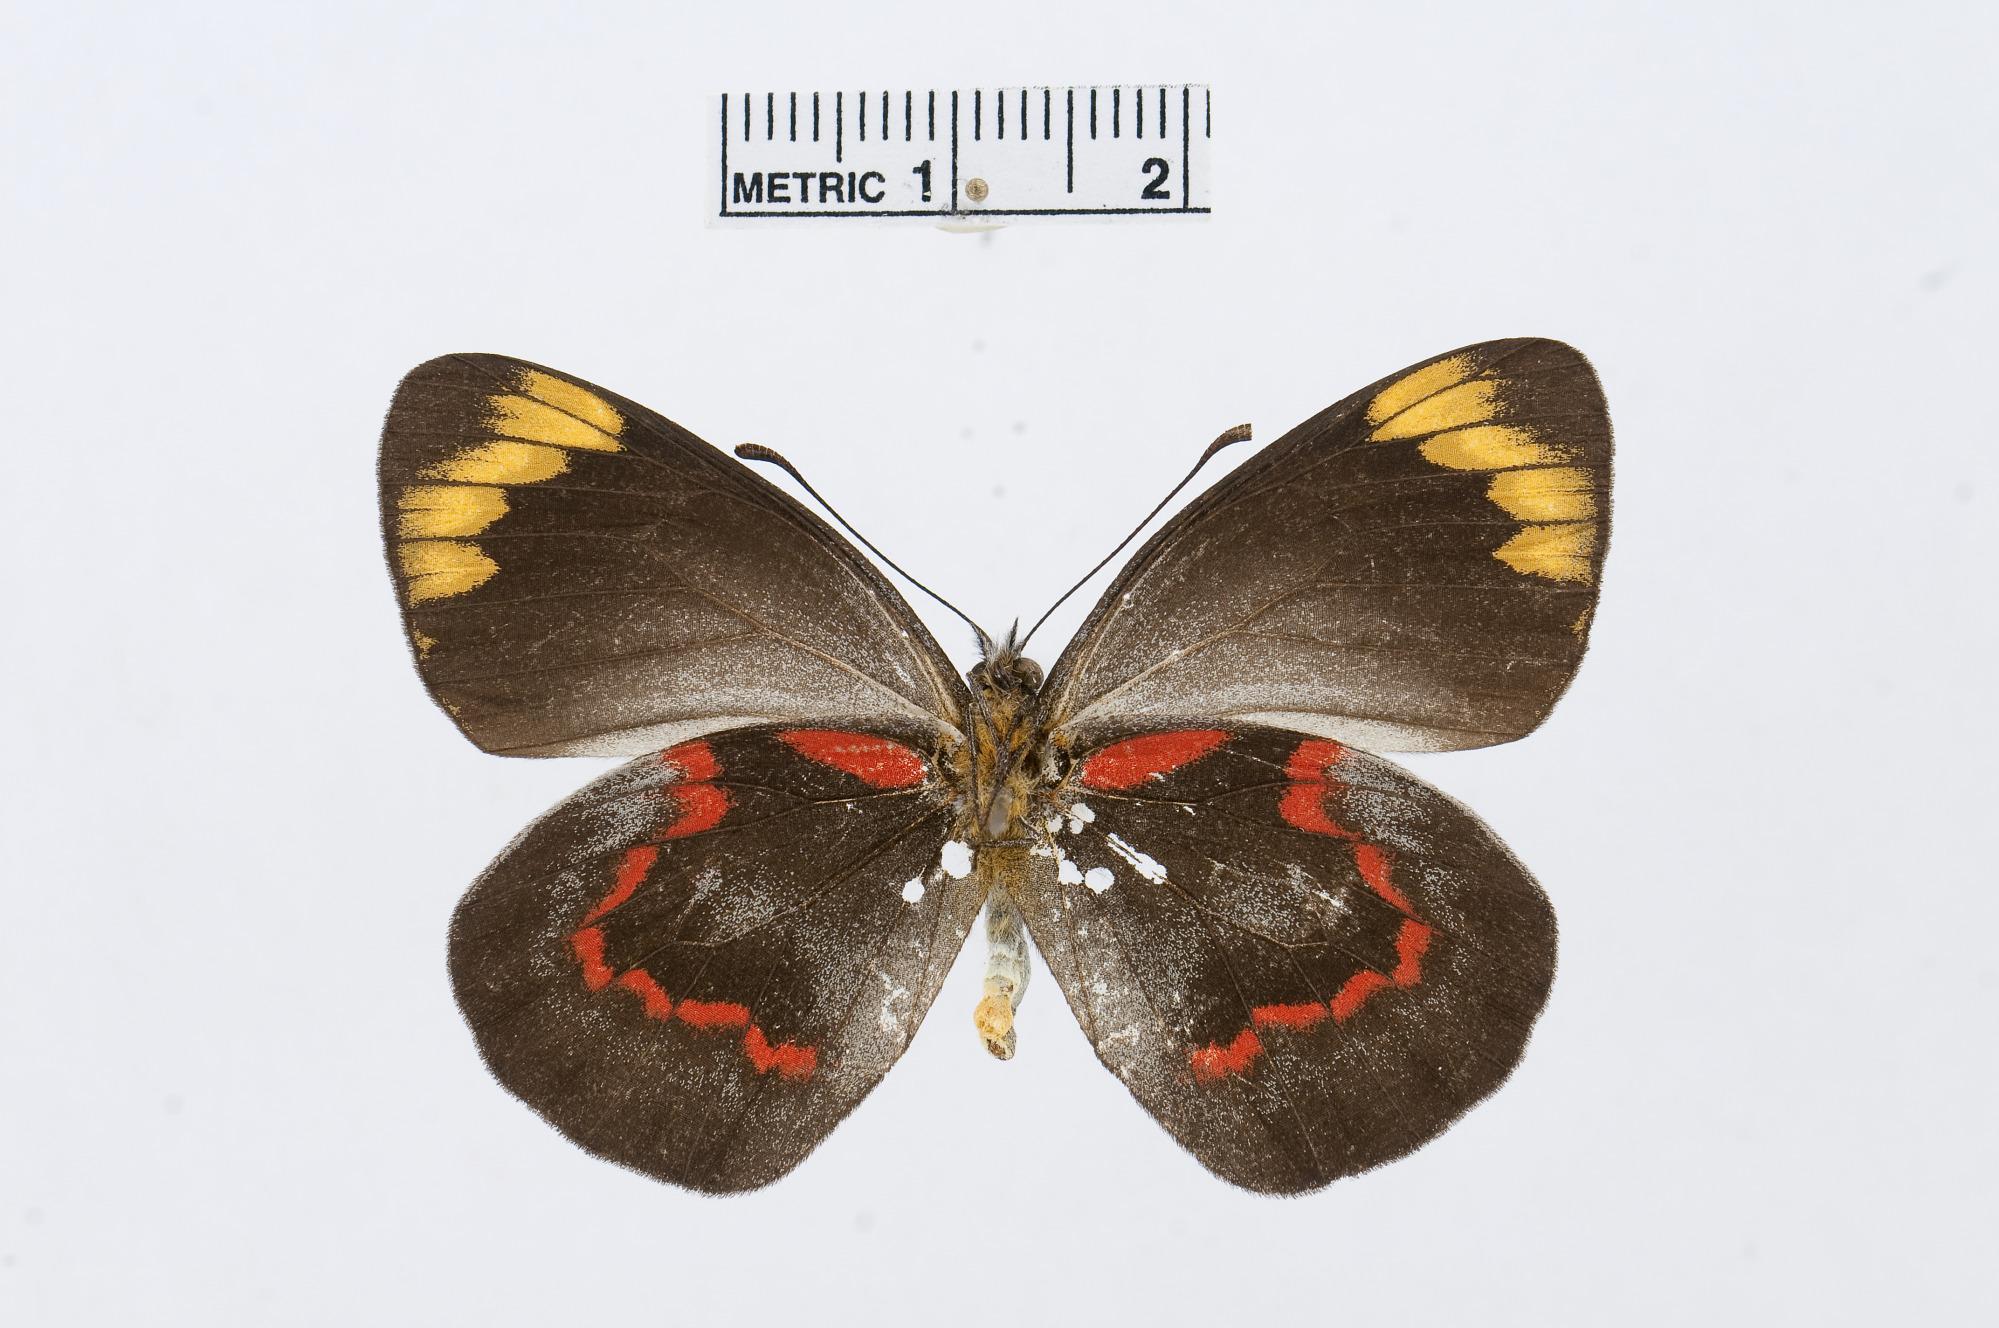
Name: Delias nigrina
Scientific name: Delias nigrina
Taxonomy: Animalia, Arthropoda, Hexapoda, Insecta, Lepidoptera, Pieridae, Pierinae